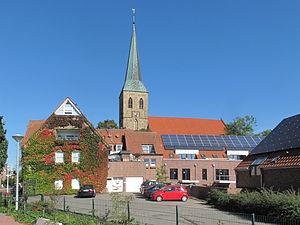
Wettringen est une commune de Rhénanie-du-Nord-Westphalie, située dans l'arrondissement de Steinfurt, dans le district de Münster, dans le Landschaftsverband de Westphalie-Lippe.